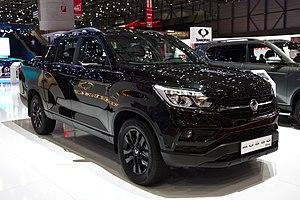
L'édition 2019 du salon international de l'automobile de Genève est un salon automobile annuel qui se tient du 7 au 17 mars 2019 à Genève. Il s'agit de la 89ᵉ édition internationale de ce salon organisé pour la première fois en 1905.